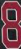
Number: 8